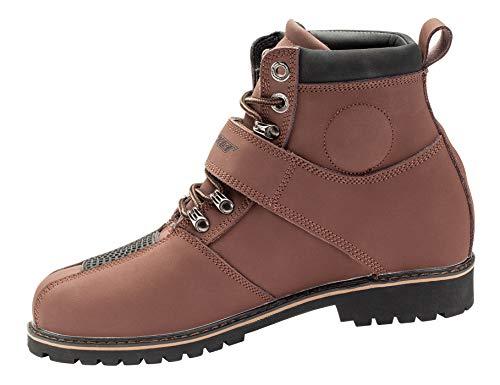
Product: Joe Rocket Men's Big Bang 2.0 Boot Brown US 9
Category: Toys & Games | Hobbies | Rockets
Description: Reinforced shifter zone.
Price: $109.99
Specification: ASIN:B07HYJX2KL|ShippingWeight:4.18pounds(Viewshippingratesandpolicies)|DateFirstAvailable:September29,2018